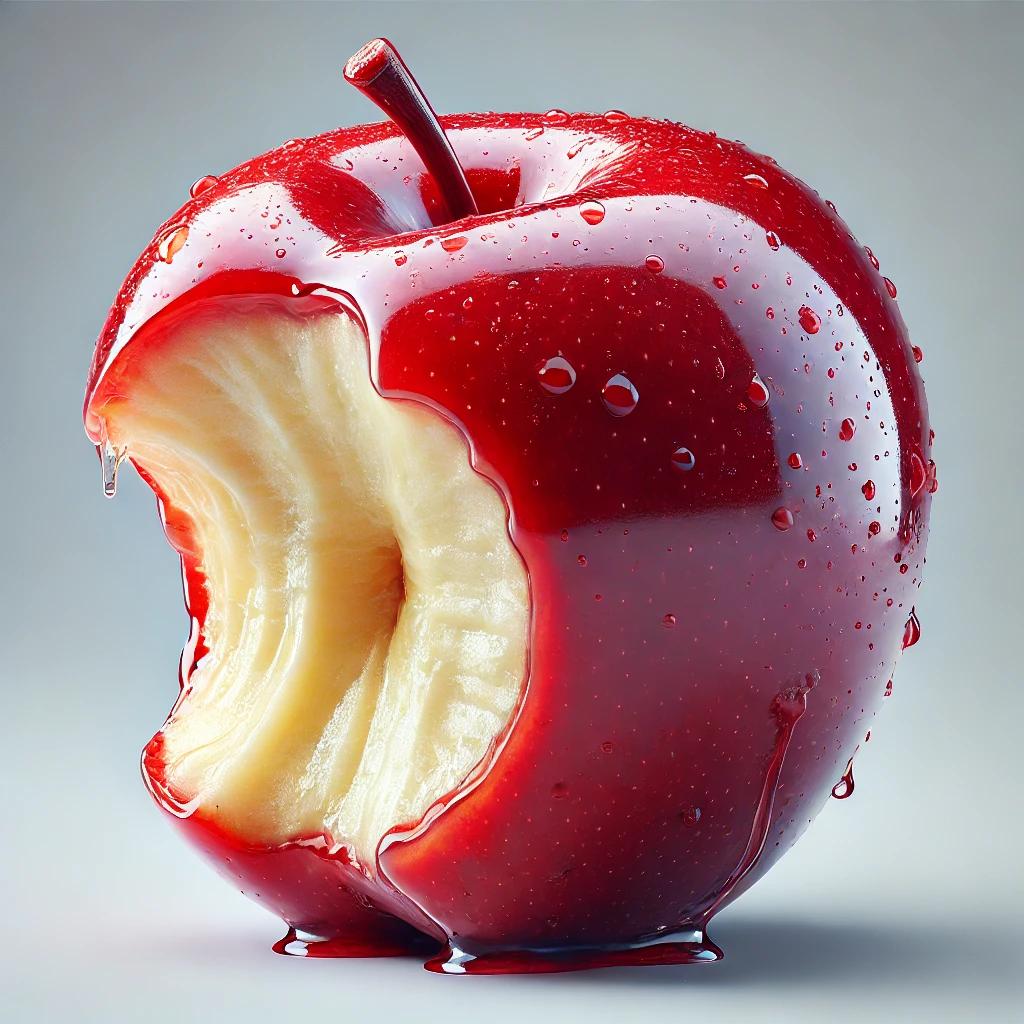
Etiqueta: orgánico